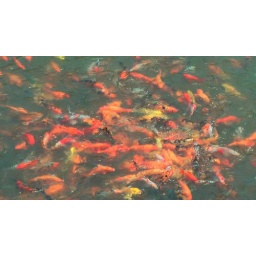
Hundreds of colorful fishes fighting for food thrown by visitors to the lake